Homeotic selector gene

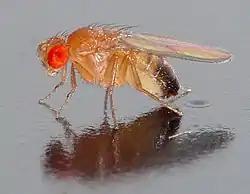
Drosophila melanogaster

The first homeotic gene cluster, the bithorax complex, was discovered by Edward B. Lewis in 1978. Similar mutations in the complex were found to cluster together, leading Lewis to propose that these homeotic genes arose through a duplication mechanism which would conserve the clusters through evolution.